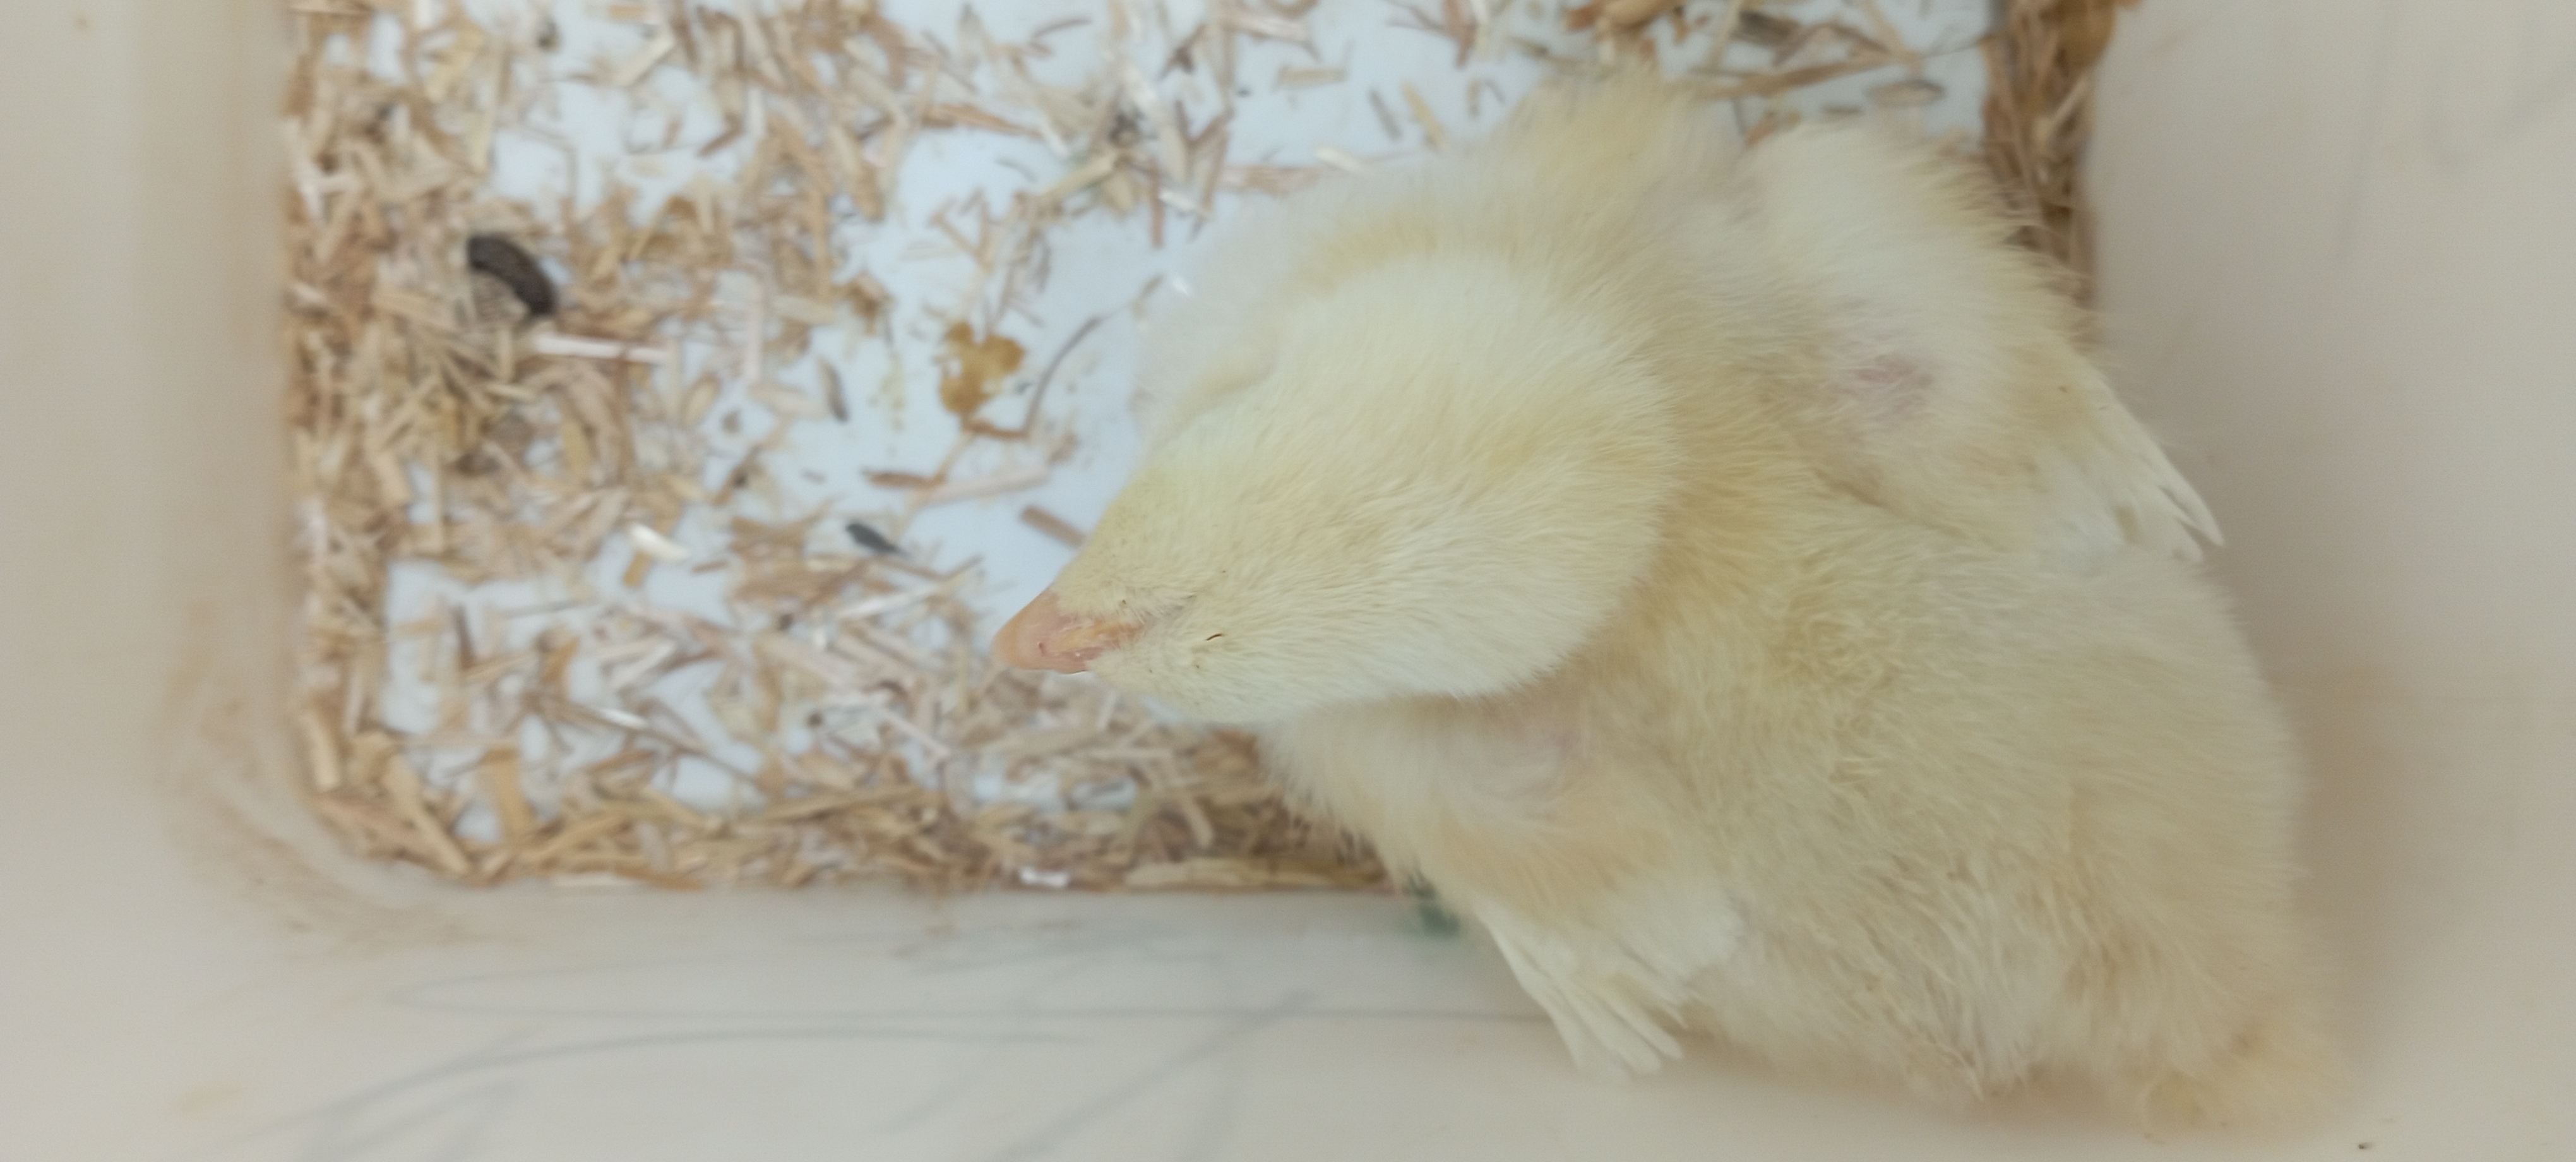
Weight: 198 g